Nasonov's gland

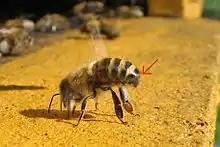
A bee at the entrance to its hive adopts the typical stance for dispersing pheromone. The thin white stripe (red arrow) near the tip of the bee's abdomen is Nasonov's gland.

Nasonov's gland produces a pheromone used in recruitment in worker honeybees. The pheromone can serve the purposes of attracting workers to a settled swarm and draw bees who have lost their way back to the hive. It is used to recruit workers to food that lacks a characteristic scent and lead bees to water sources. The gland is located on the dorsal side of the abdomen. Its opening is located at the base of the last tergite at the tip of the abdomen.